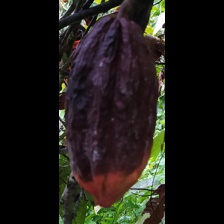
Label: phytophthora